The Honest Whore

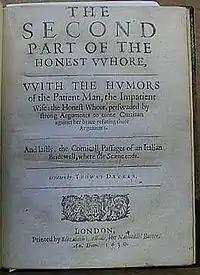
Title page of the first published edition of "The Honest Whore, Part Two".

"Part 2" was most likely written in 1605 or 1606, and was entered into the Stationers' Register on 29 April 1608. "Part 2" was not published, however, till 1630, in a quarto printed by Elizabeth Allde for the bookseller Nathaniel Butter.